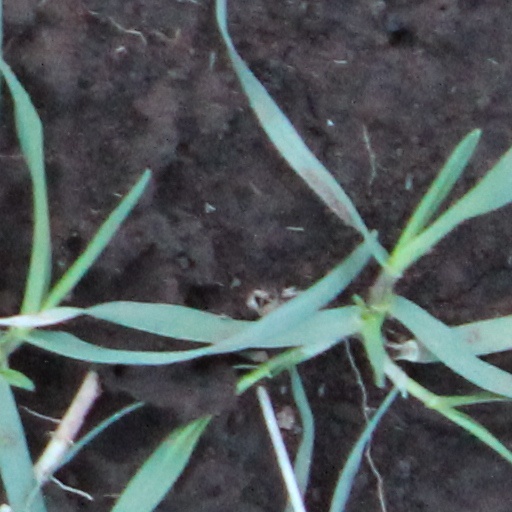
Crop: wheat